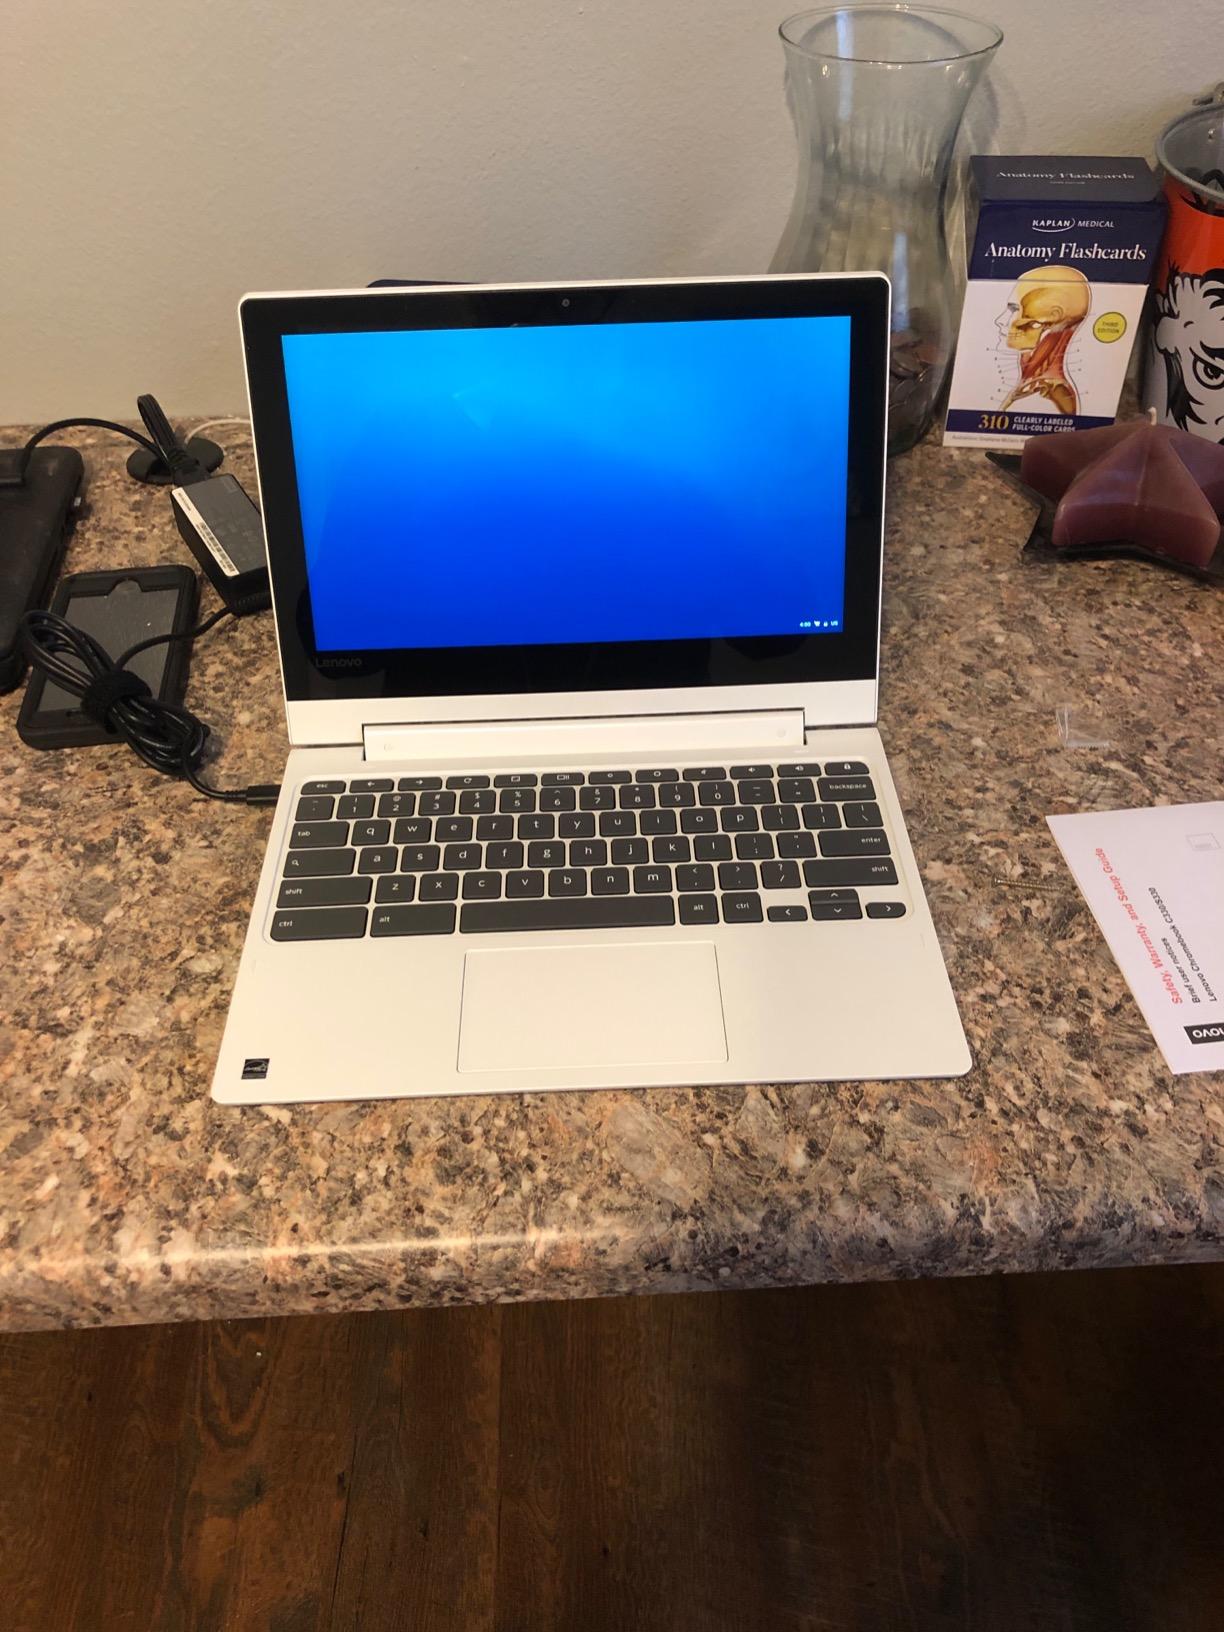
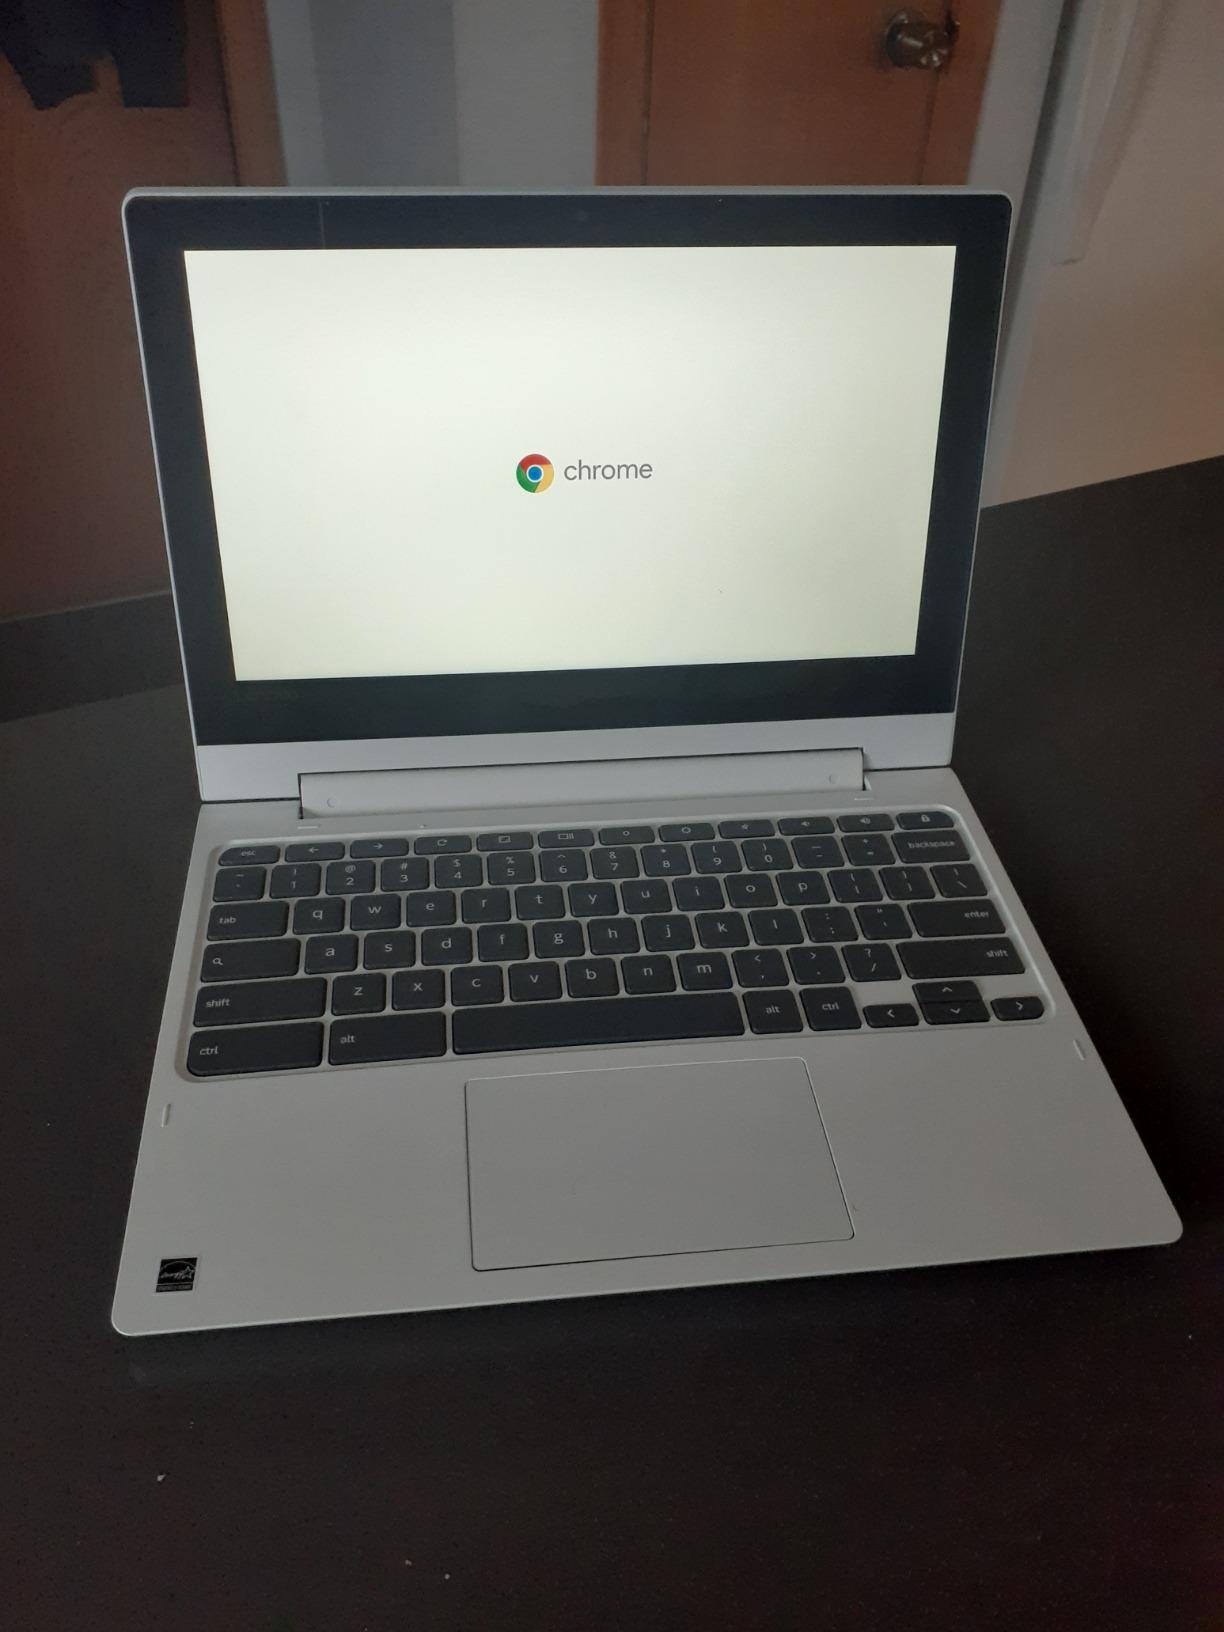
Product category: laptop
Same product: yes